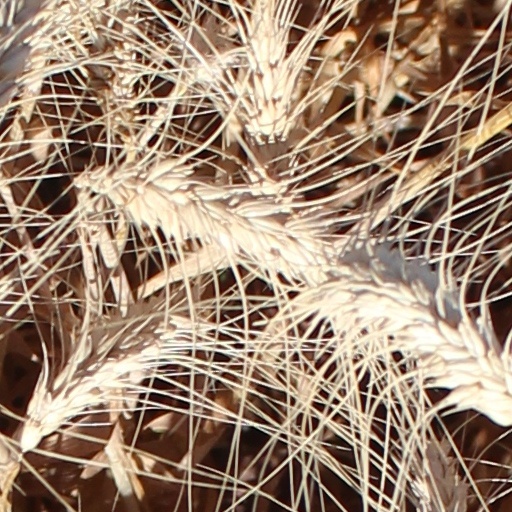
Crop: wheat